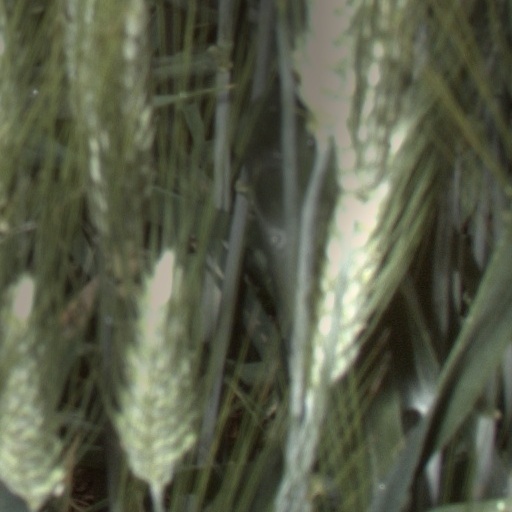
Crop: wheat